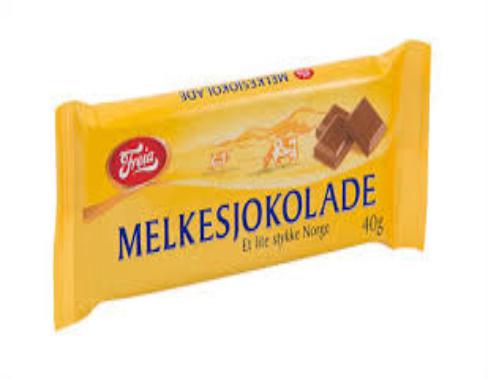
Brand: Freia
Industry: Food